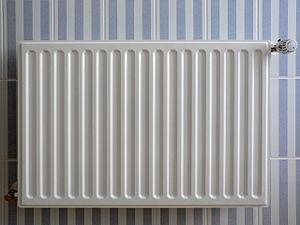
Un radiateur, aussi appelé calorifère au Canada, est un dispositif qui permet l'échange de chaleur entre deux milieux. Il a pour fonction, soit d'évacuer la chaleur d'un objet pour éviter sa surchauffe, soit de chauffer un espace ou un objet. Le radiateur opère généralement par convection, mais aussi par rayonnement, c'est à ce dernier mode de transfert thermique qu'il doit son nom.
Le chauffage est l'action de transmettre de l'énergie thermique à un objet, un matériau ou à l'air ambiant. On distingue le chauffage à des fins de confort thermique domestique et le chauffage à des fins industrielles.